Daniels Recital Hall

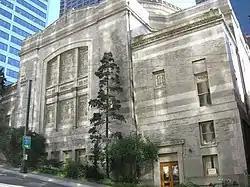
First United Methodist Church (later Daniels Recital Hall), 2006

Daniels Recital Hall, formerly the First United Methodist Church, now The Sanctuary, is a preserved church sanctuary that has been re-purposed into a recital hall. It was built in 1908 on the southwest corner of Fifth Avenue and Marion Street in Seattle, Washington, United States. The recital hall opened in 2009 hosting concerts that use the already existing church acoustics.